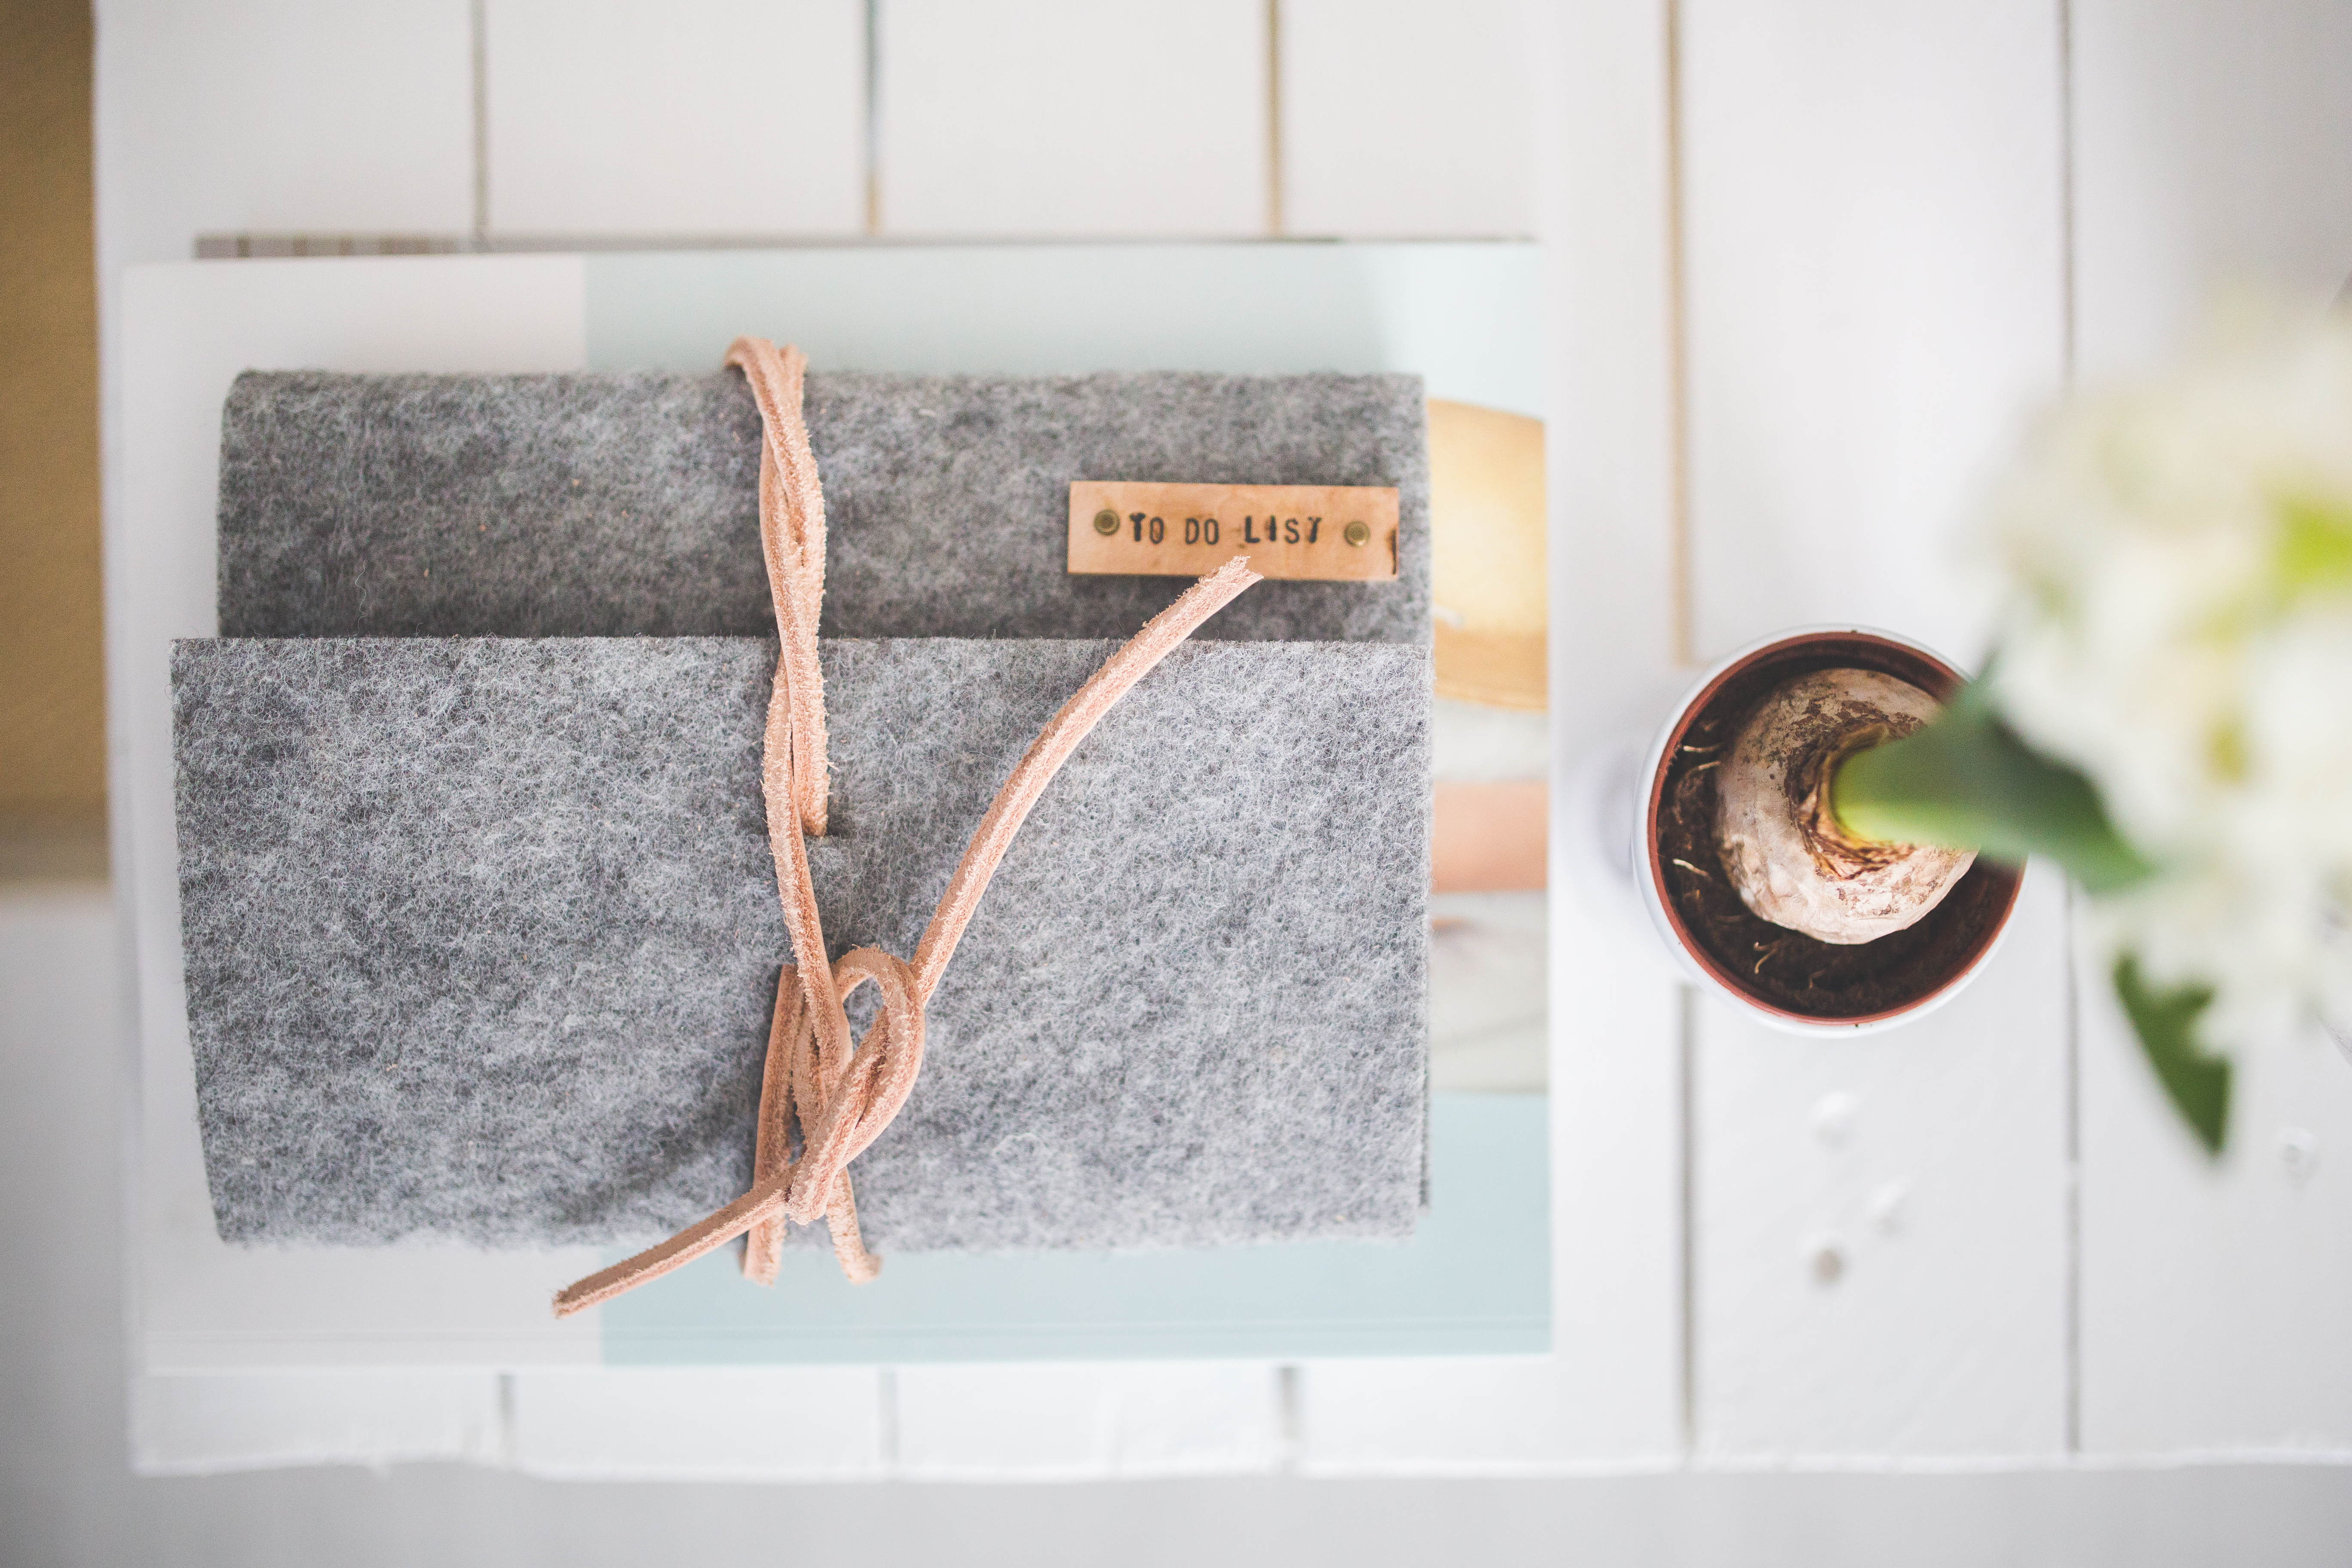
desk, notebook, wood, material, interior design, textile, art, drawing, design, picture frame, calligraphy, organizer, to do list